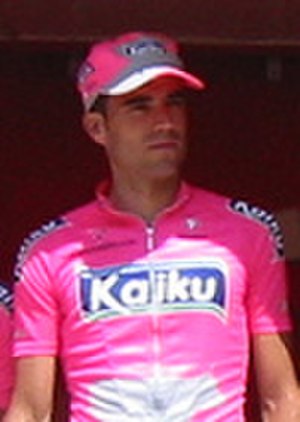
Dionisio Galparsoro
Dionisio Galparsoro Martinez er en spansk professionel cykelrytter, som cykler for det professionelle cykelhold Euskaltel-Euskadi.